Pelvic fin

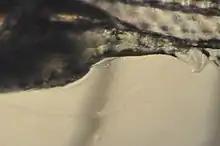
The pelvic fin appears at roughly 21 days post fertilization in zebrafish

In zebrafish, the pelvic fin bud starts as a mesenchymal condensation that forms an apical ectodermal thickening. A fin fold forms from this thickening, which is then invaded by migratory mesenchyme, separating the fin bud into the proximal mesenchyme (which will give rise to the endoskeletal girdle and radials) and the distal mesenchyme (which will give rise to dermal fin rays).